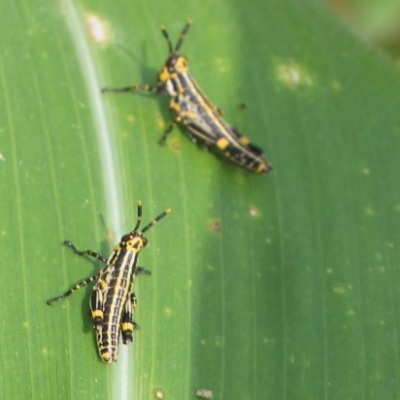
Crop: Maize
Condition: grasshoper